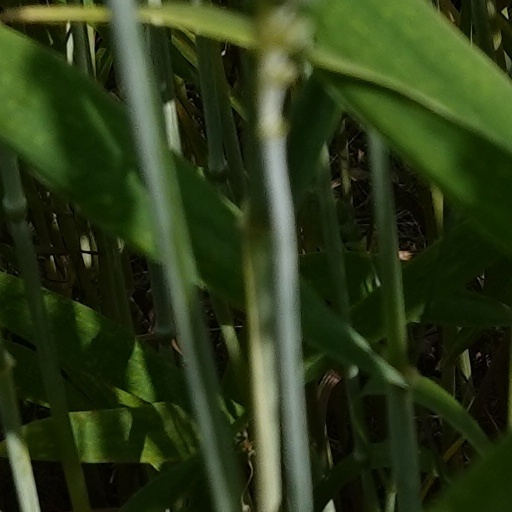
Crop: wheat